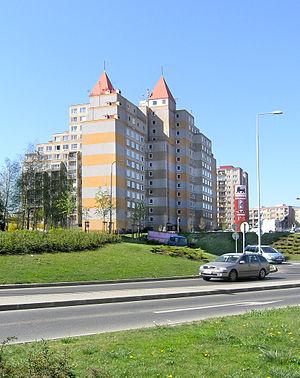
Barrandov est un quartier du sud de Prague, nommé d'après Joachim Barrande qui y a étudié les trilobites extraits des falaises de calcaire et qui lui a inspiré Le Système silurien de la Bohême.